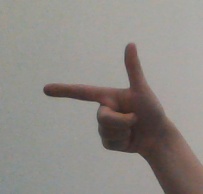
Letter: yaa